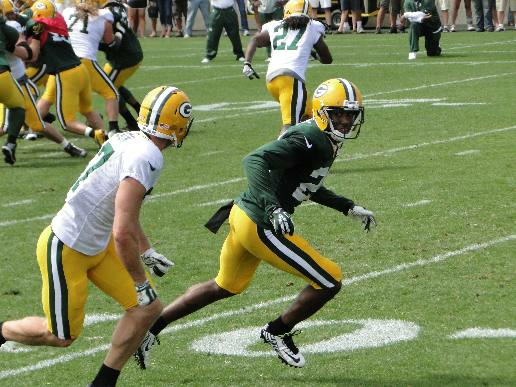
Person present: Yes